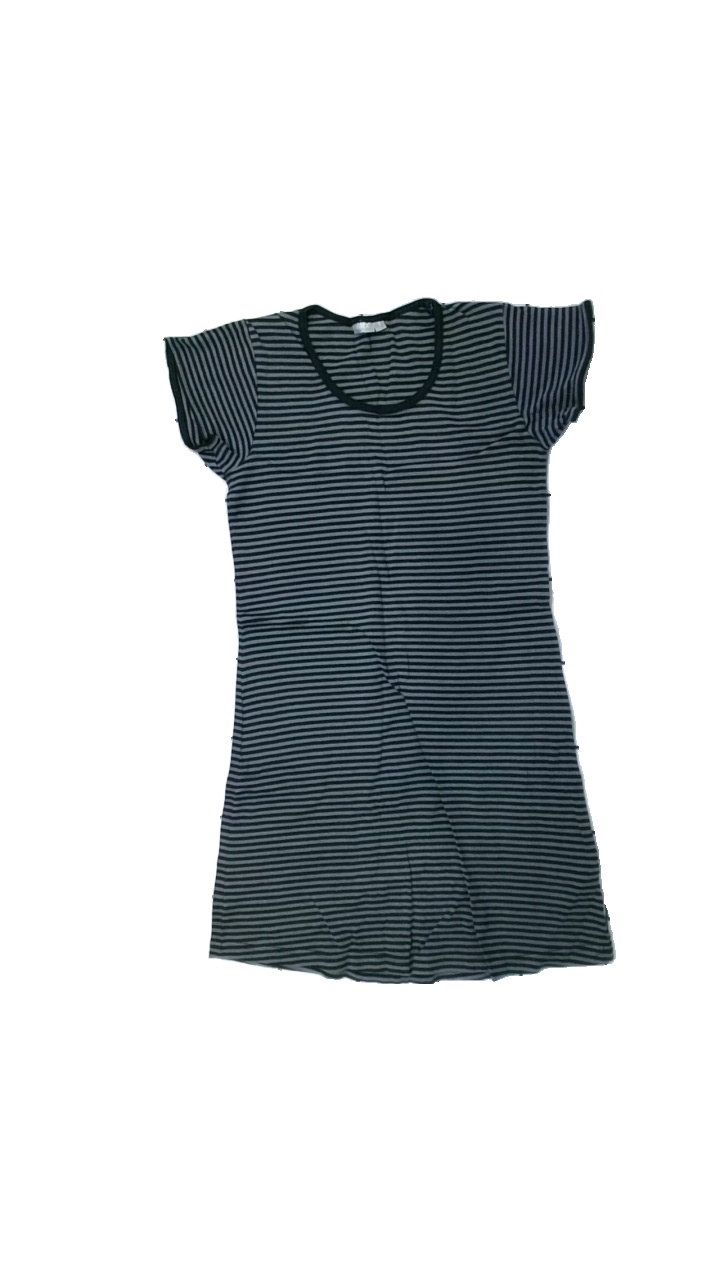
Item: Pajamas (Ladies)
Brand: Lindex
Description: Striped ladies pajamas
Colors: Black, Beige
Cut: Regular
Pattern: Striped
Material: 100% cotton
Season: All
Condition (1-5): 2
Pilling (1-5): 3
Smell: Minor
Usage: Export
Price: <50